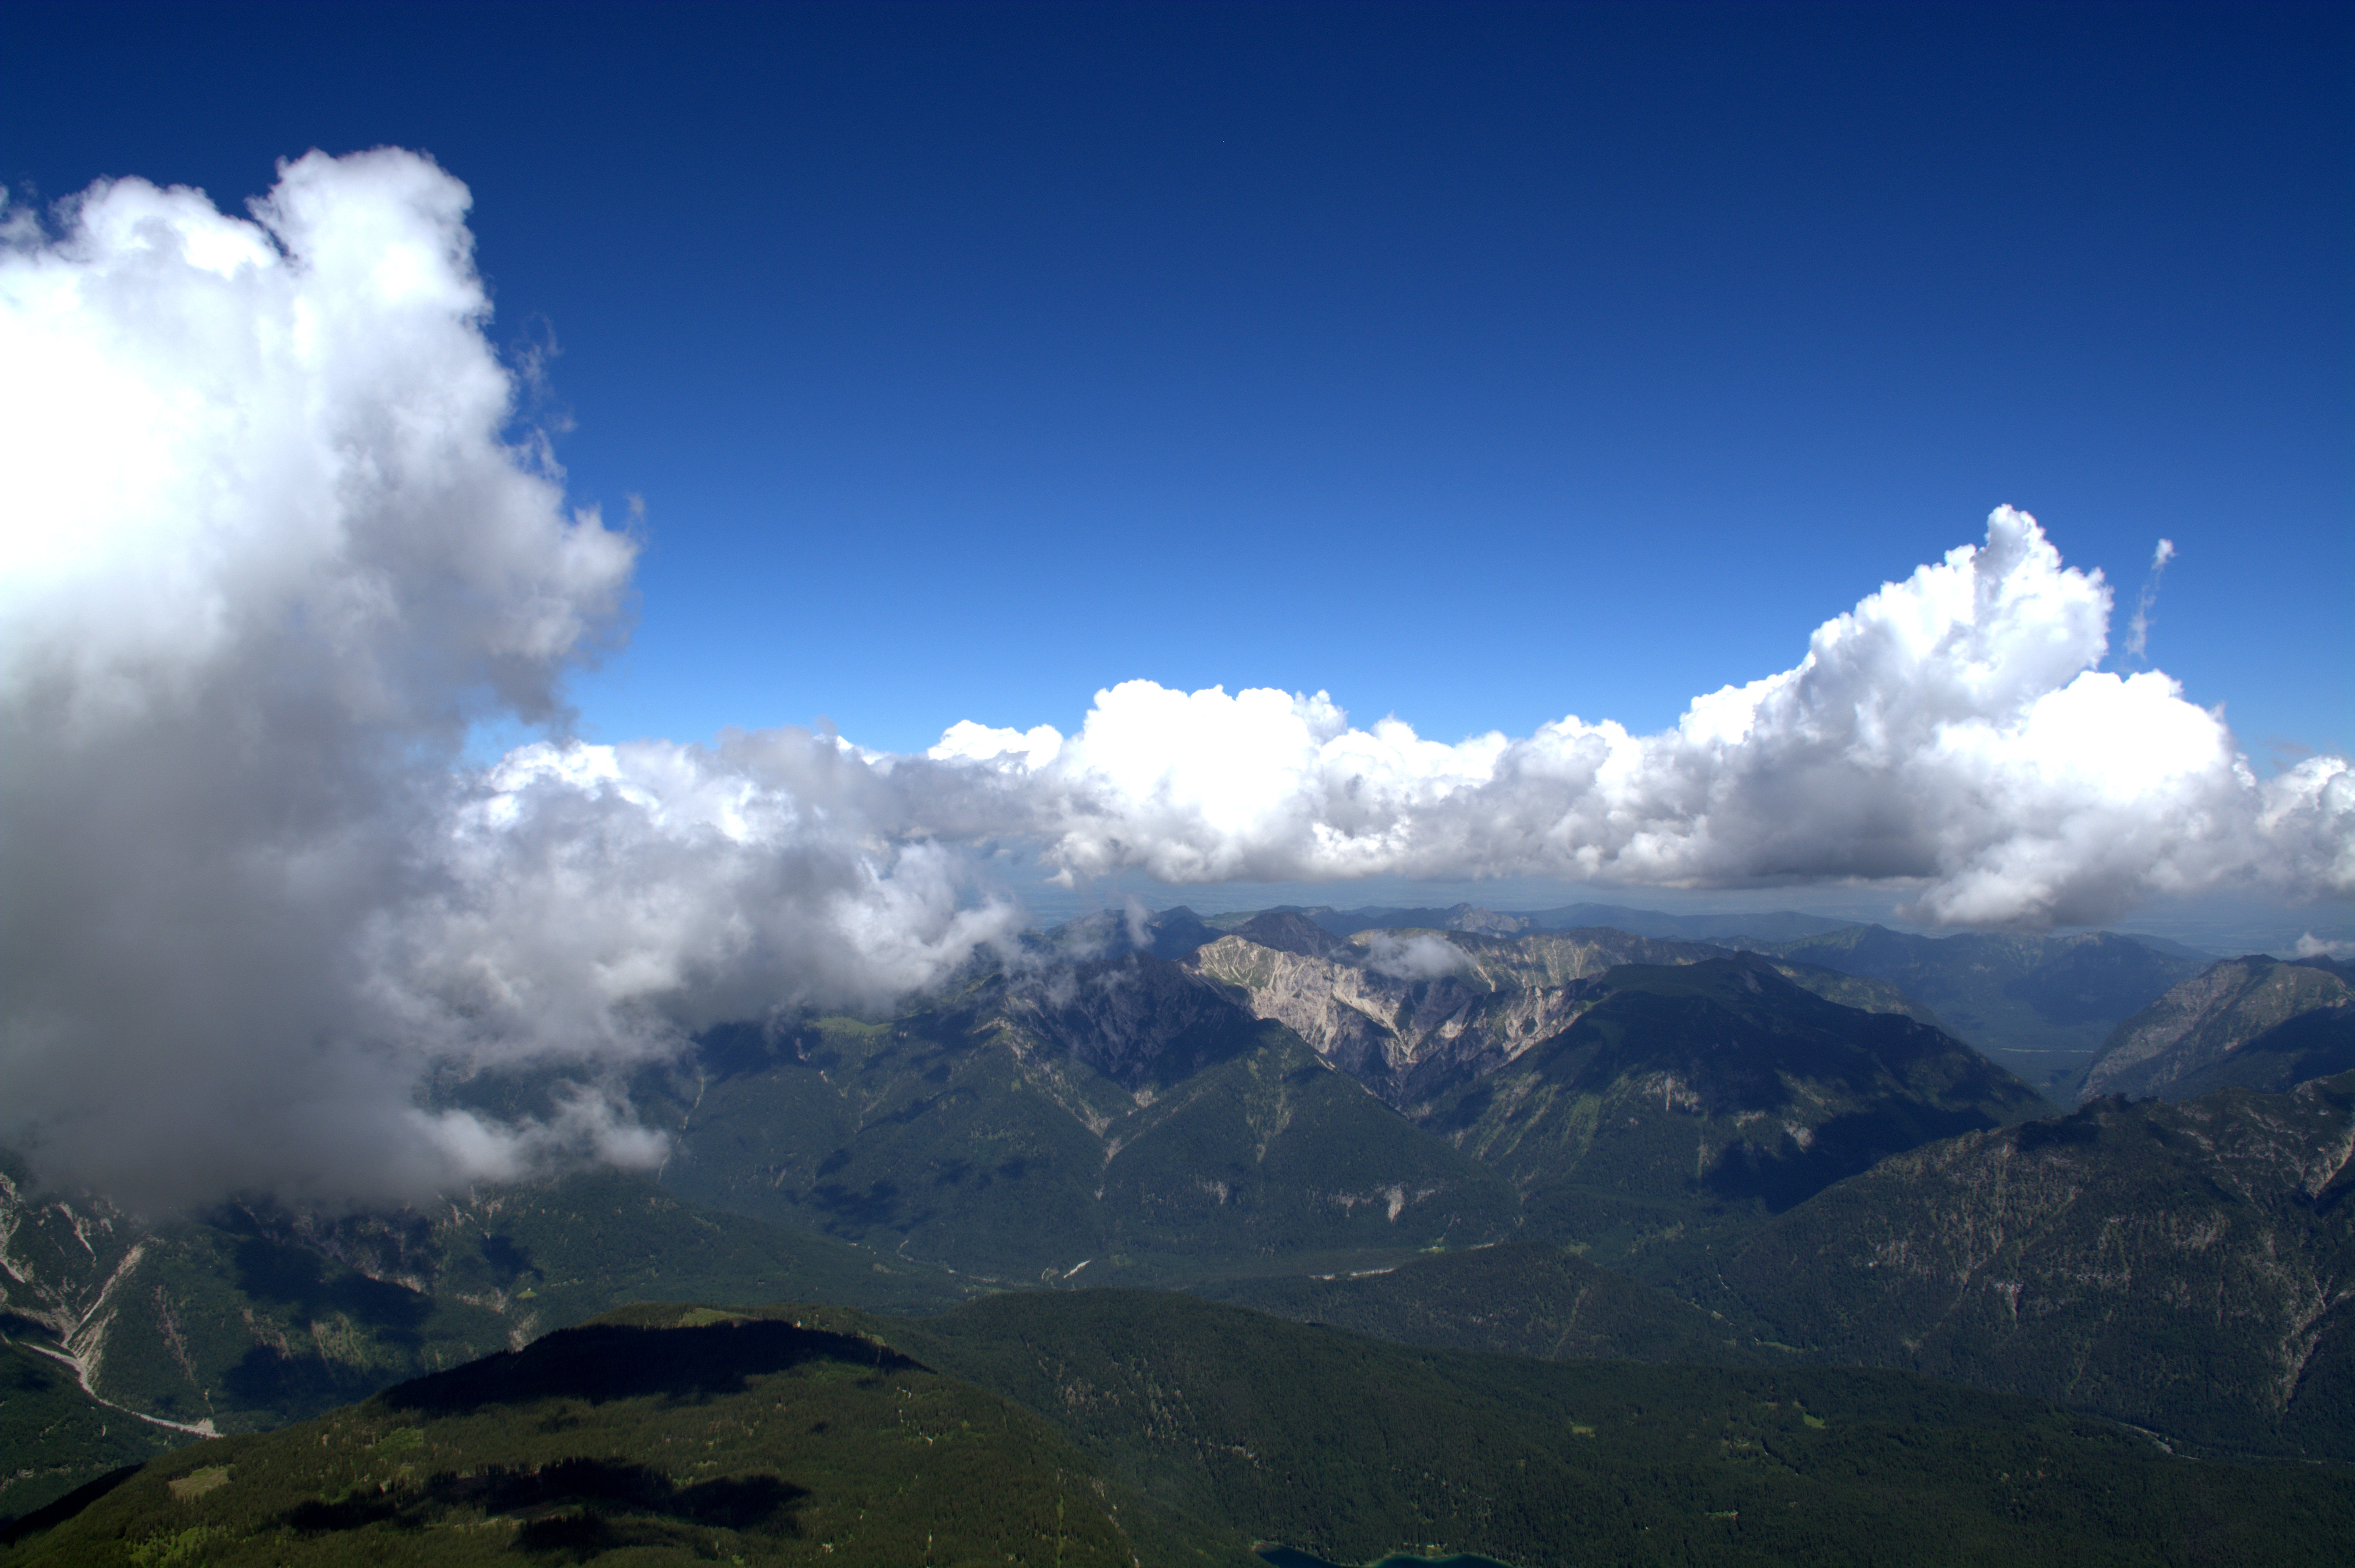
nature, mountain, cloud, sky, sunlight, hill, valley, mountain range, panorama, cumulus, alpine, ridge, summit, austria, mountains, alps, plateau, zugspitze, fell, distant view, landform, meteorological phenomenon, far right, eastern alps, wetterstein mountains, geographical feature, atmospheric phenomenon, atmosphere of earth, mountainous landforms